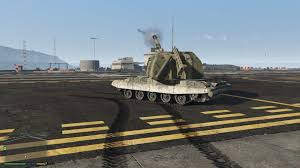
Label: Self Propelled Artillery